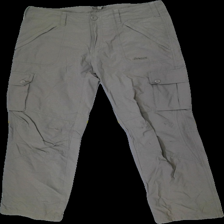
View: front
Type: Trousers
Category: Ladies
Brand: Not in the list
Brand text on label: Bergans OR NORWAY
Colors: Beige
Material: 100%nylon
Pattern: Logo print
Cut: Regular
Season: Spring
Smell: Minor
Price range: 50-100
Recommended usage: Export